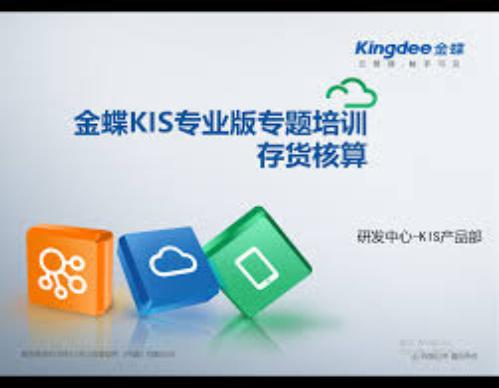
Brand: kingdee
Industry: Electronic